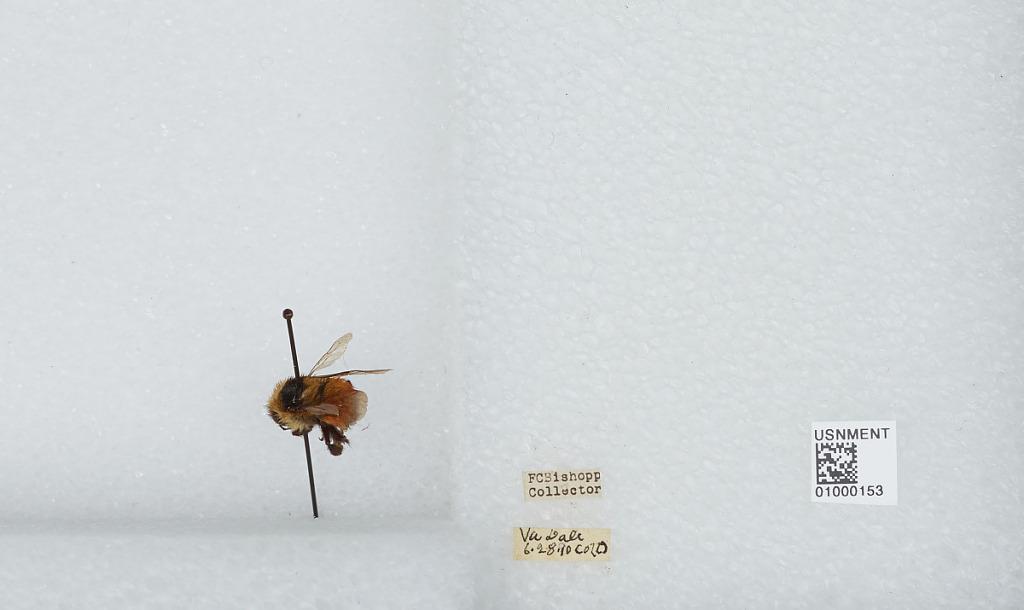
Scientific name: Bombus (Pyrobombus) huntii Greene
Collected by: F. Bishopp
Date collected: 1910-6-28
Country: United States
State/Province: Colorado
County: Larimer
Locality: Virginia Dale
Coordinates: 40.9547, -105.349